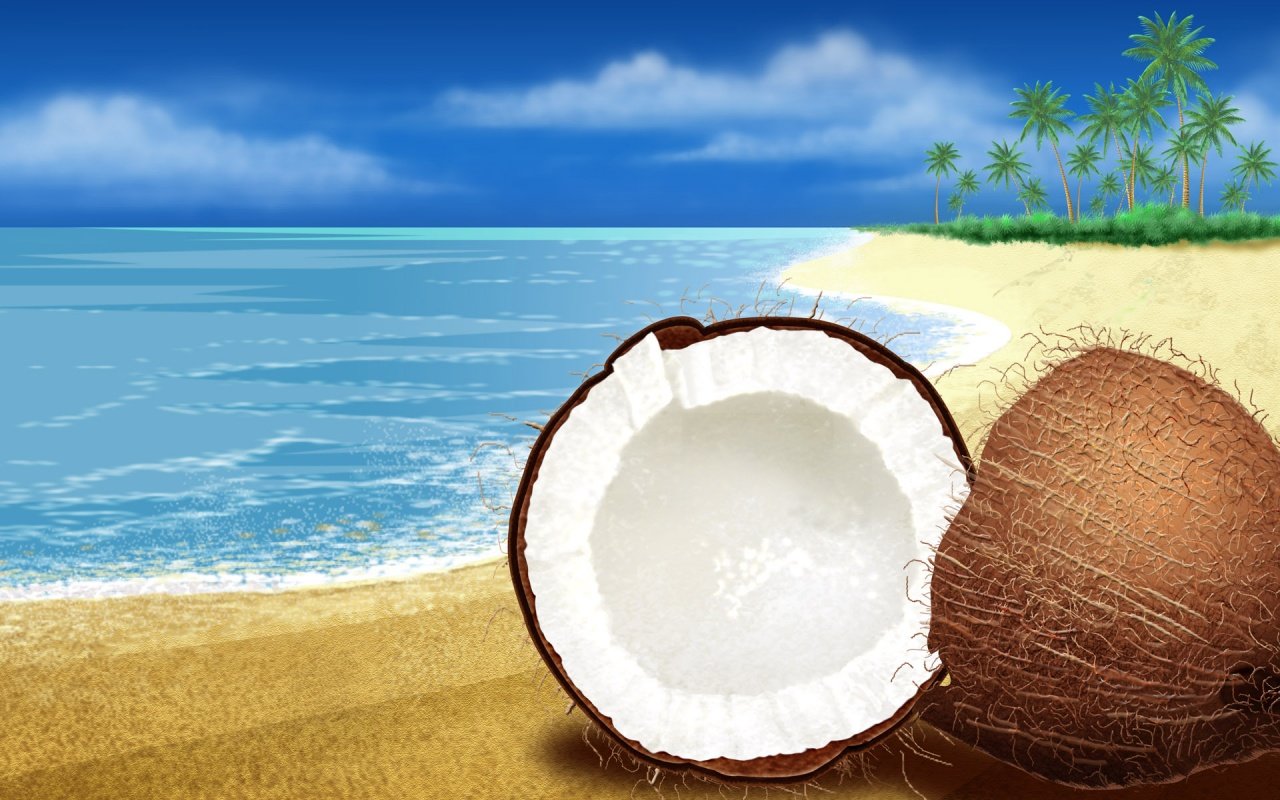
beach, sea, sand, coconut, coco, chestnut